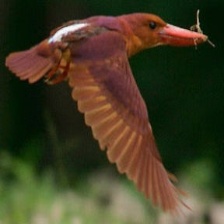
Species: RUDY KINGFISHER
Scientific name: HALCYON COROMANDA